Audi S4

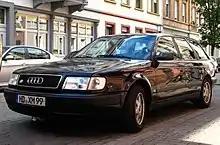
Audi S4 Avant (C4)

Audi mildly updated the C4-based model line in 1994 and dropped the 100 nomenclature; all variants of the former Audi 100 line were now re-badged as the Audi A6. In line with the switch in model name, Audi temporarily discontinued the use of the S4 name and began selling an updated but fundamentally identical version of the car, based on the "new" A6 and badged as S6. Despite the change in name, differences between the outgoing S4 and incoming S6 were cosmetic and very light.